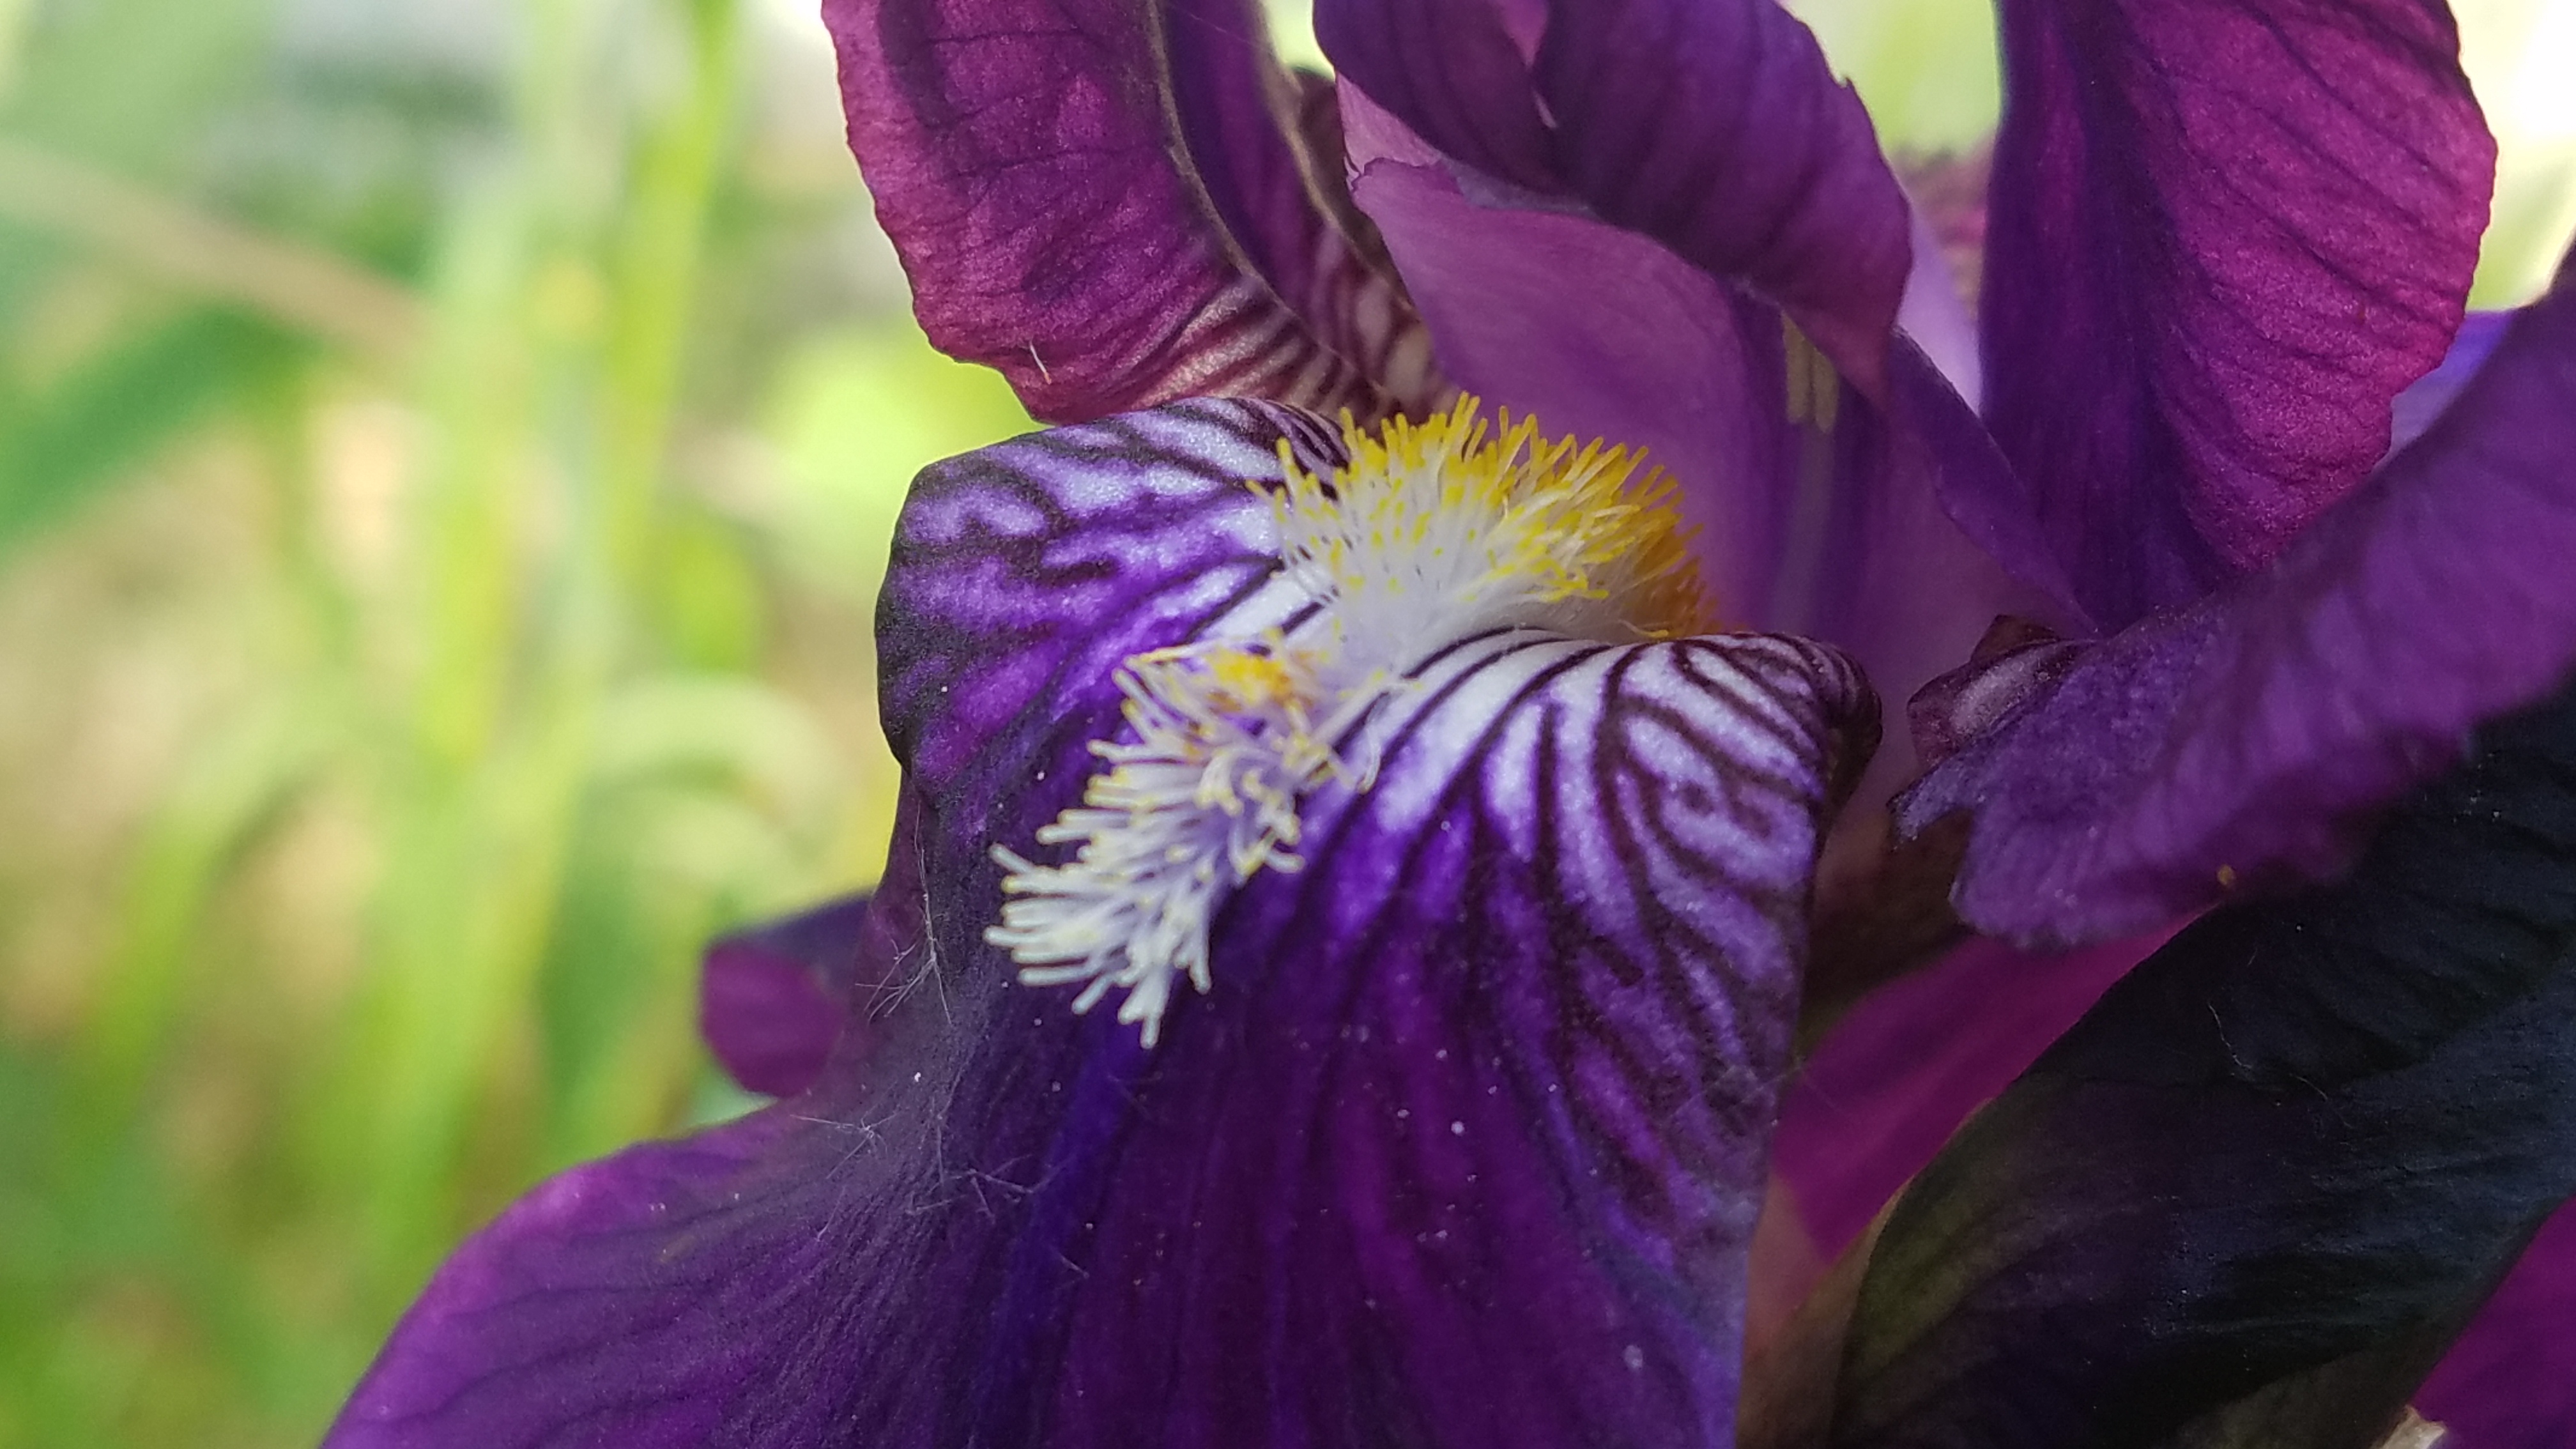
flowers, nature, zoom, flower, flowering plant, petal, plant, purple, violet, iris, close up, spring, iris family, iris versicolor, viola, wildflower, violet family